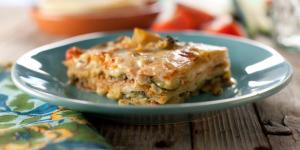
pastel de zapallos italianos